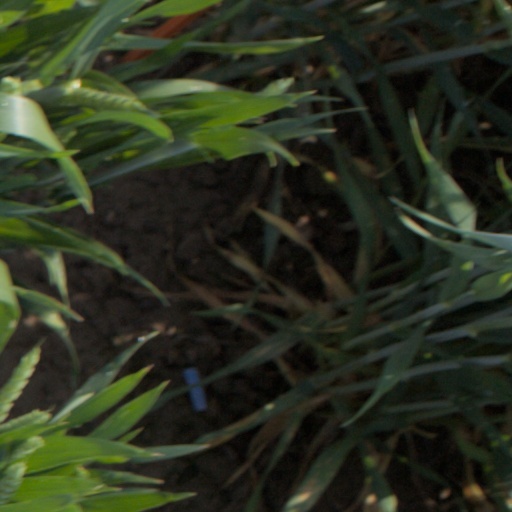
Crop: wheat